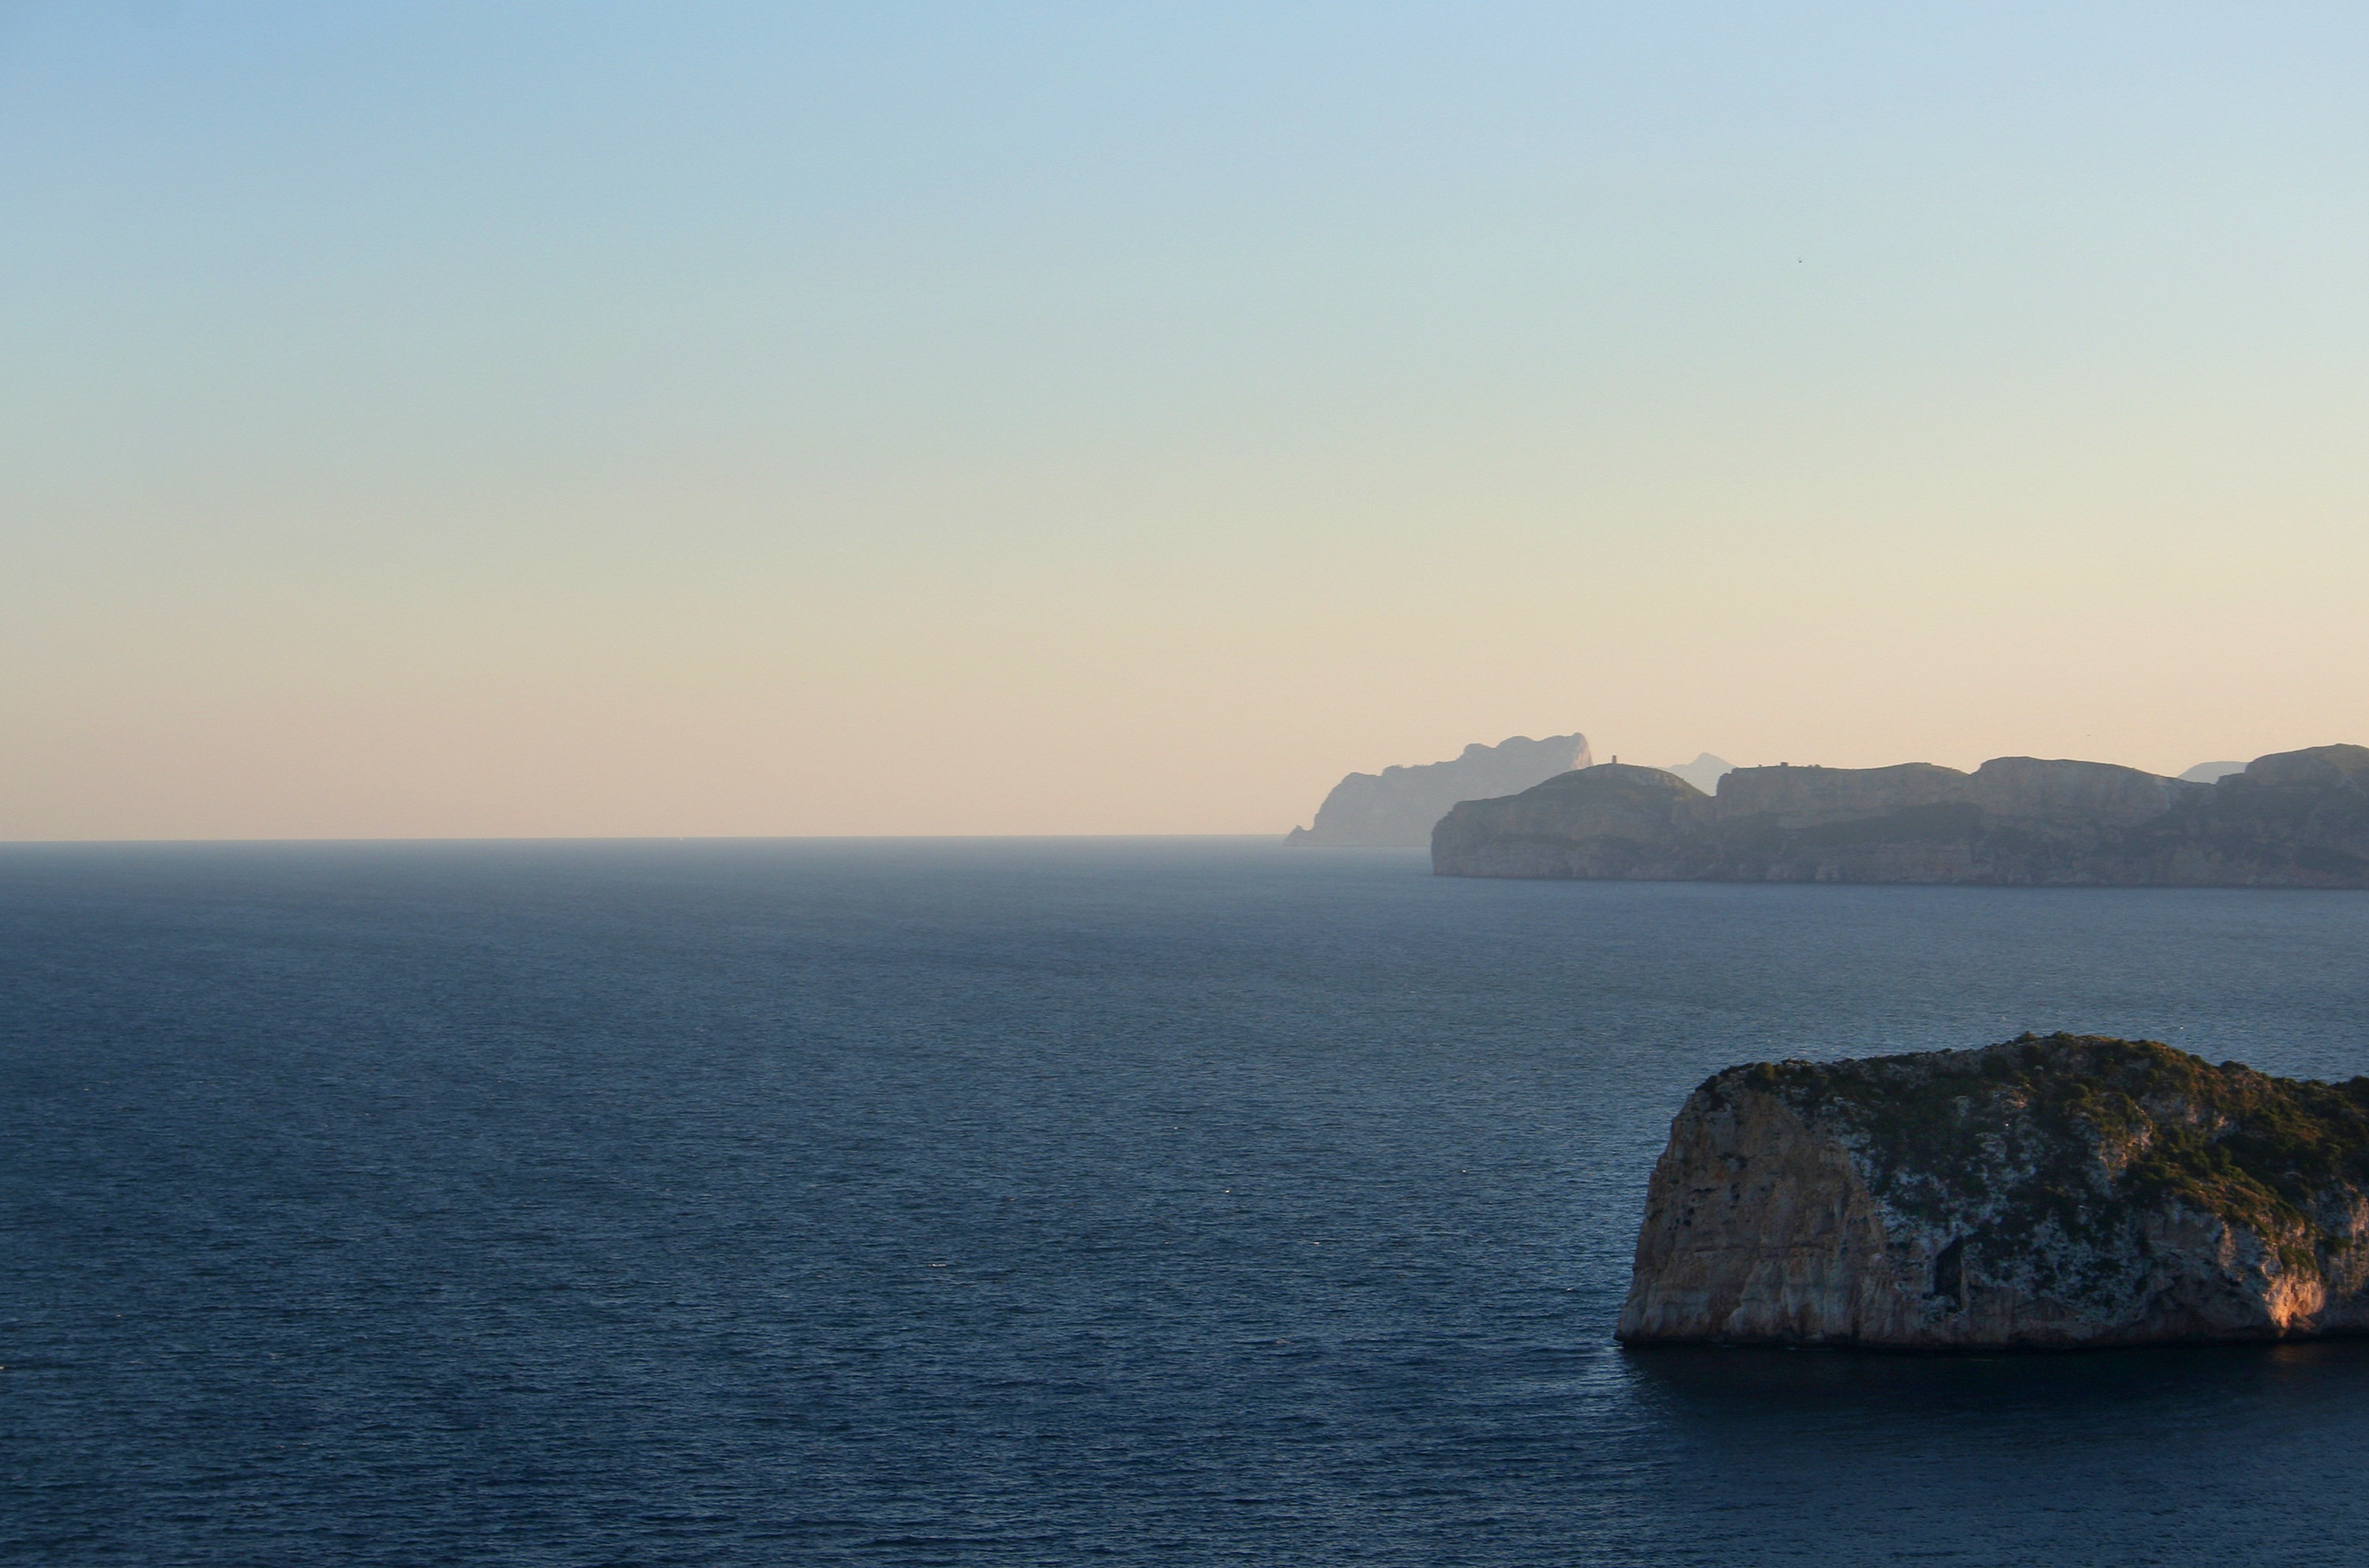
beach, landscape, sea, coast, water, nature, rock, ocean, horizon, sky, sunrise, sunset, morning, shore, wave, dawn, panorama, summer, travel, cliff, dusk, mediterranean, vehicle, holiday, bay, island, blue, terrain, body of water, spain, cliffs, sail, sea view, booked, cape, foresight, landform, javea, costa blanca, atmospheric phenomenon